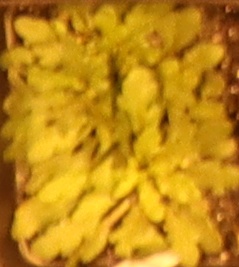
Label: Horseweed